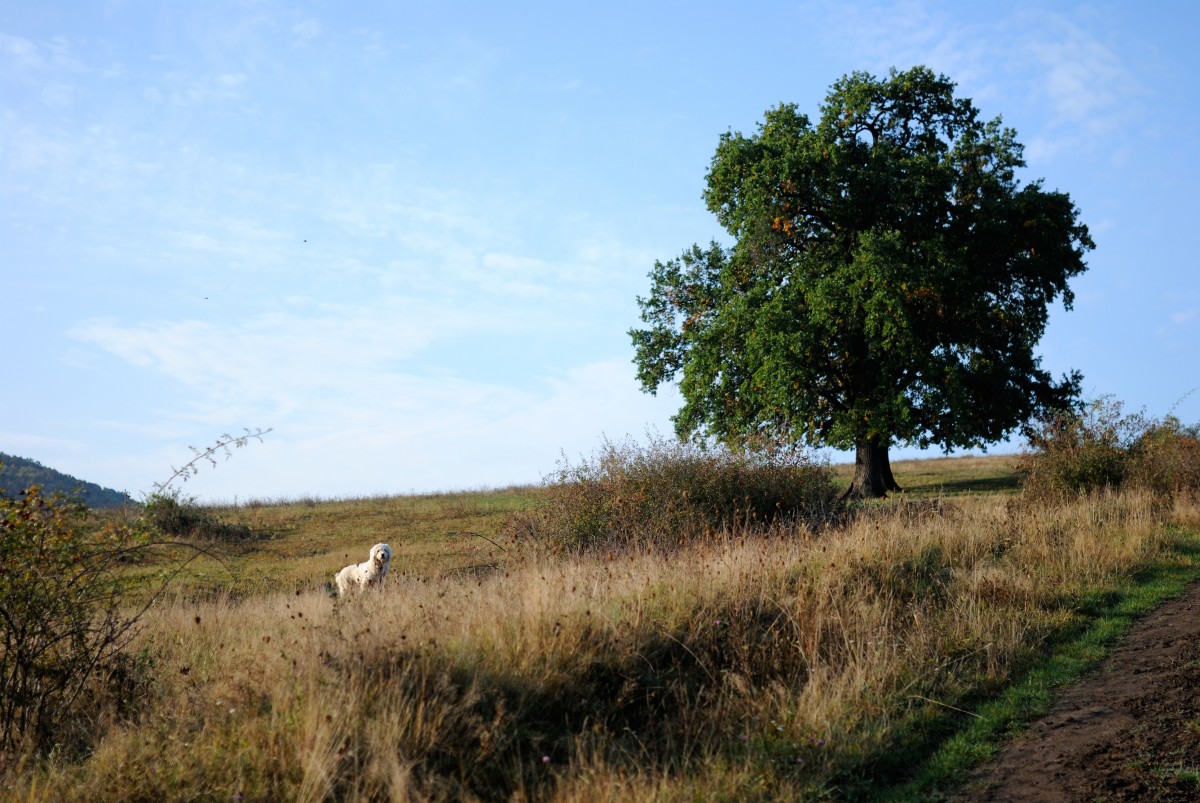
Tags: tree, grass, wilderness, trail, farm, meadow, prairie, hill, dog, country, pasture, ranch, soil, savanna, ridge, plain, grassland, wetland, habitat, ecosystem, steppe, rural area, natural environment, woody plant